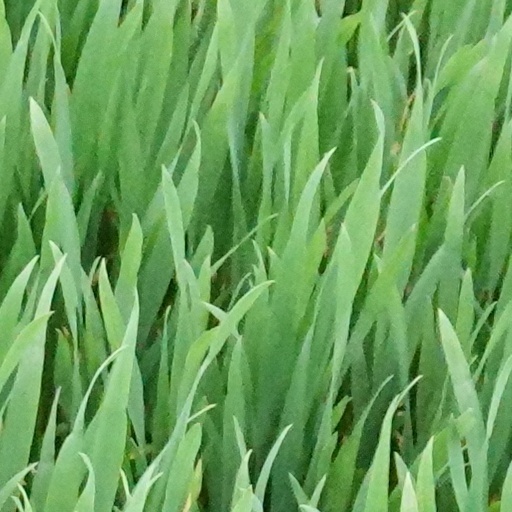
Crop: wheat